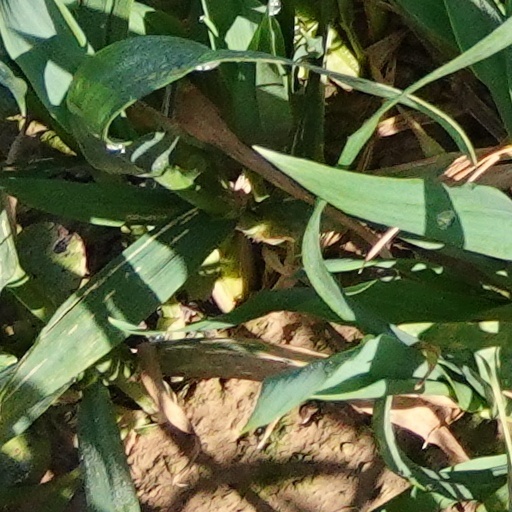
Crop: wheat